Kappa Alpha Order

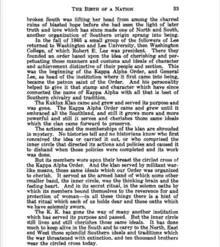
Second page of the Kappa Alpha Order's review of "The Birth of a Nation".

Historian Taulby Edmondson, who has studied KA's archives, has highlighted that "The Kappa Alpha Journal" of the early 20th century often discussed KA's relationship to the Ku Klux Klan Upon the release of the film "The Birth of a Nation" in 1915, a major motion picture based on the novel "" by KA alumnus Thomas Dixon, Jr., two KA brothers reviewed the film in "The Kappa Alpha Journal," saying that "The Kuklux Klan came and grew and served its purpose...[KA] came and grew and it embraced all the Southland...and still serves and cherishes those same ideals which the clan came forward to preserve...The actions and the membership of the Klan are shrouded in mystery...But its members wore upon their breast the circled cross of the Kappa Alpha Order." The review continued that "the Klan served, by militant, warlike means, those same ideals which our Order was organized to cherish.” Five years later, William K. Doty, editor of "The Kappa Alpha Journal," noted in a book he wrote about Samuel Zenas Ammen, that “The Ku Klux Klan was of contemporaneous origins and had an identity of purpose with Kappa Alpha."